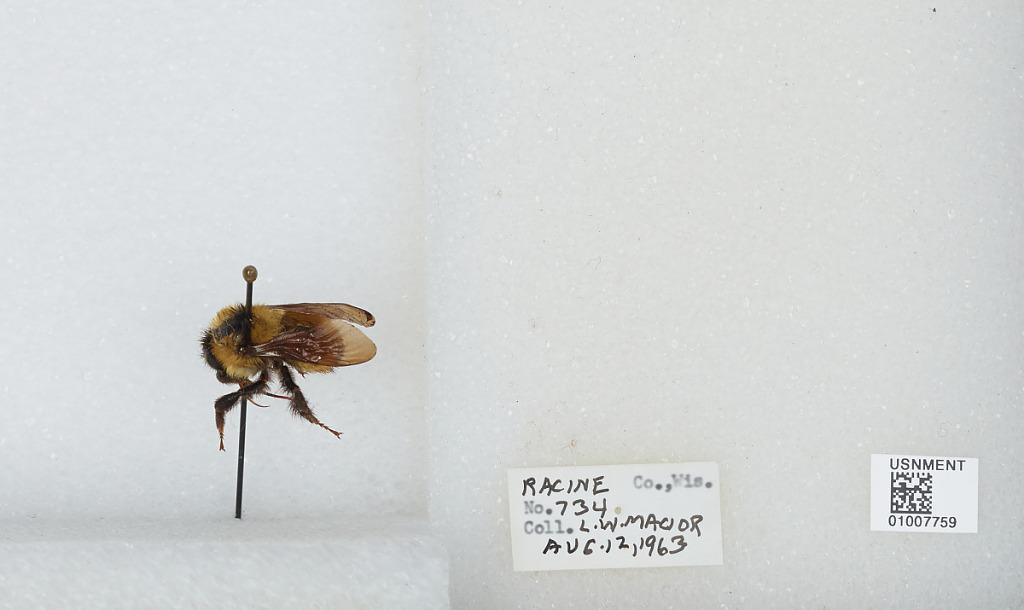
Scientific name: Bombus (Fervidobombus) fervidus fervidus (Fabricius)
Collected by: L. Macior
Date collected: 1963-8-12
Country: United States
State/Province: Wisconsin
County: Racine
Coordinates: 42.78, -87.76